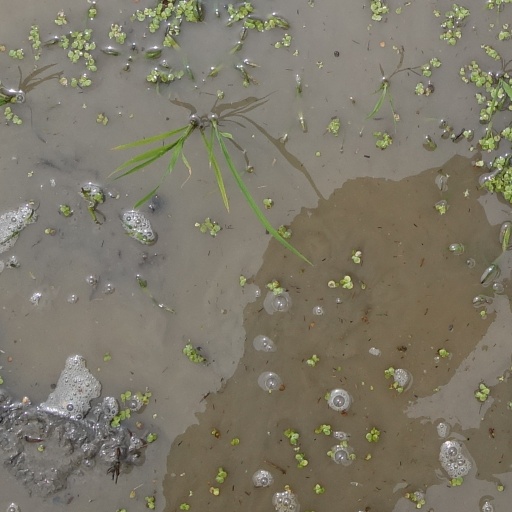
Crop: rice